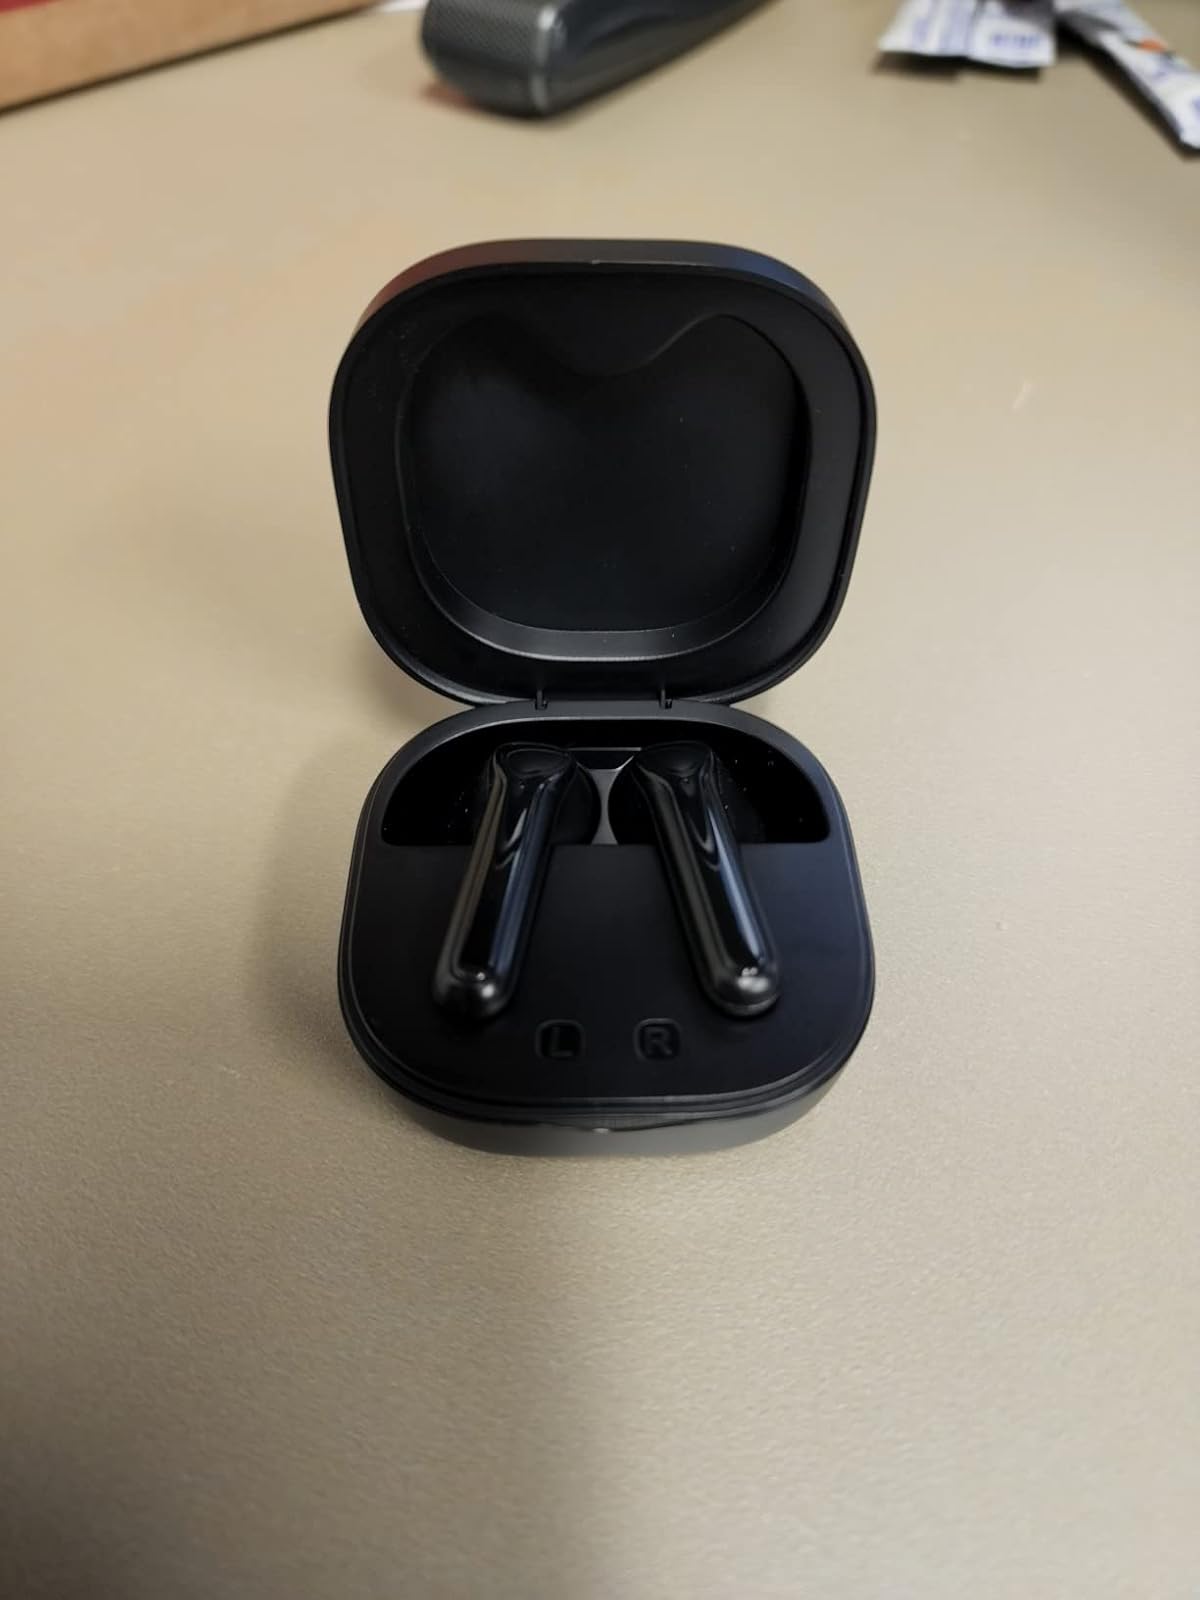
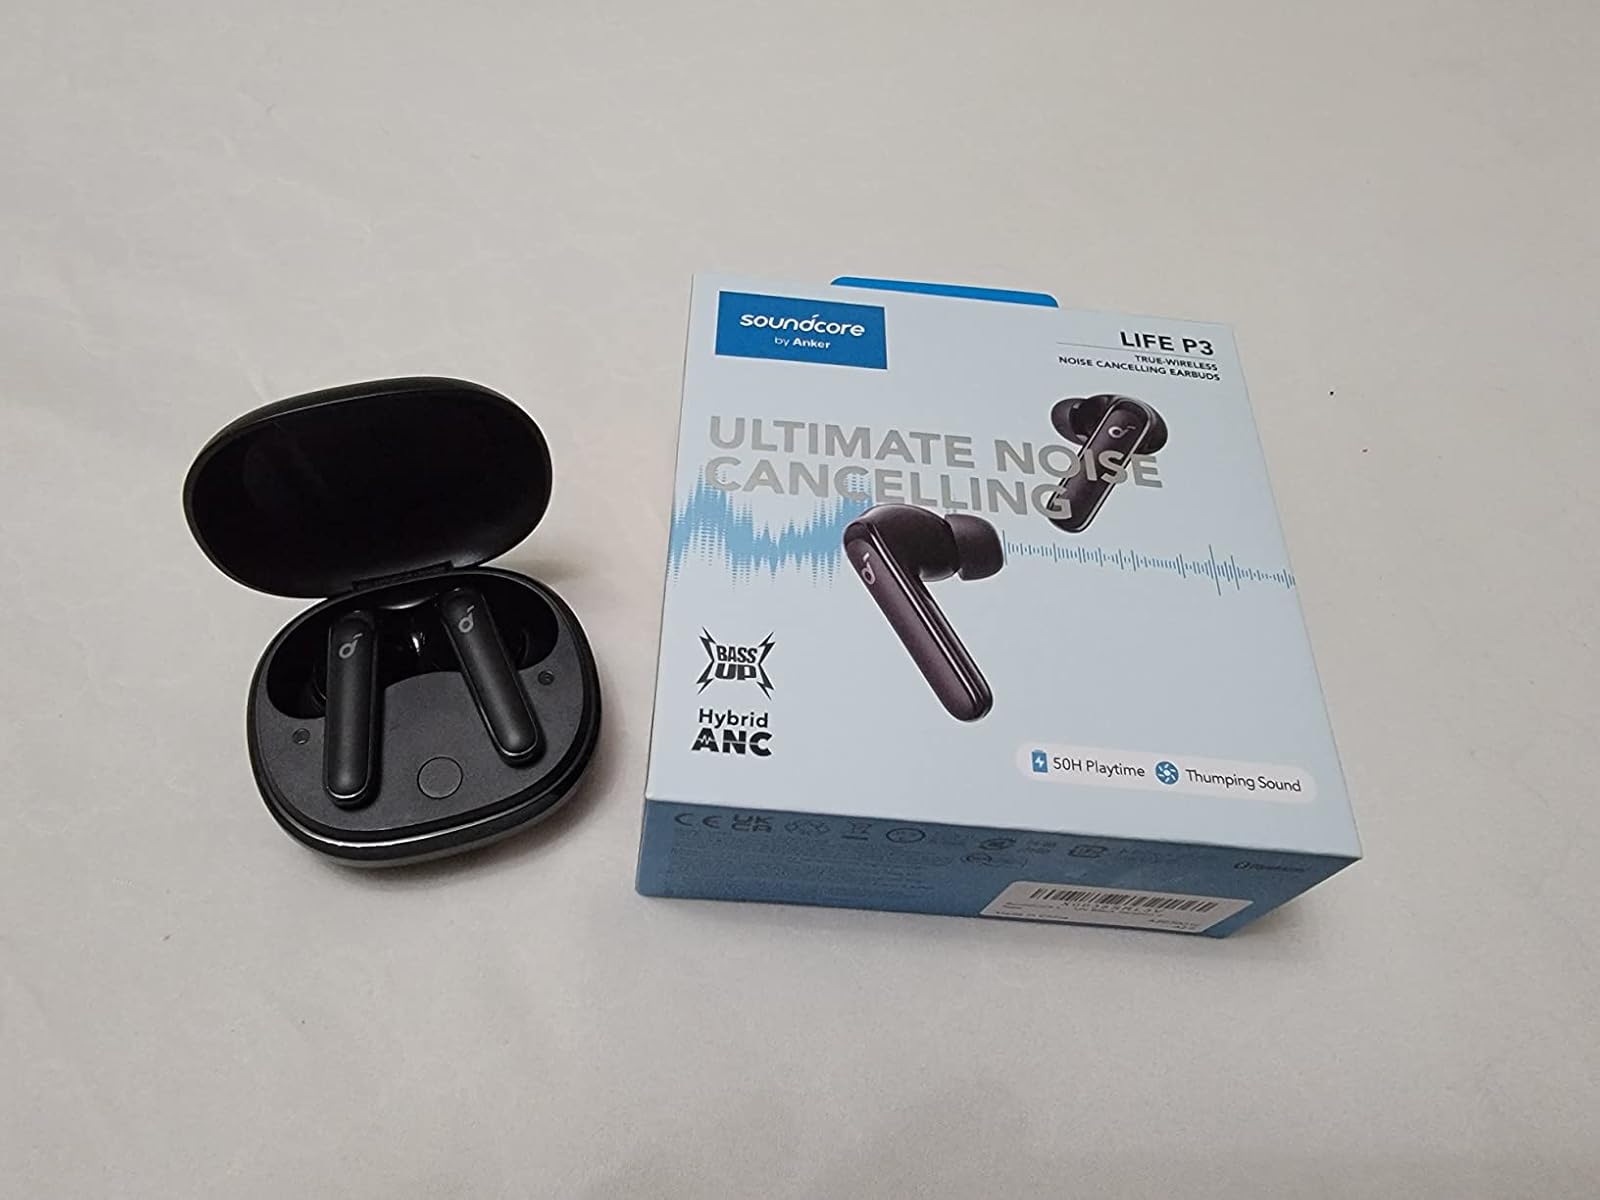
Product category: earbuds
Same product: no